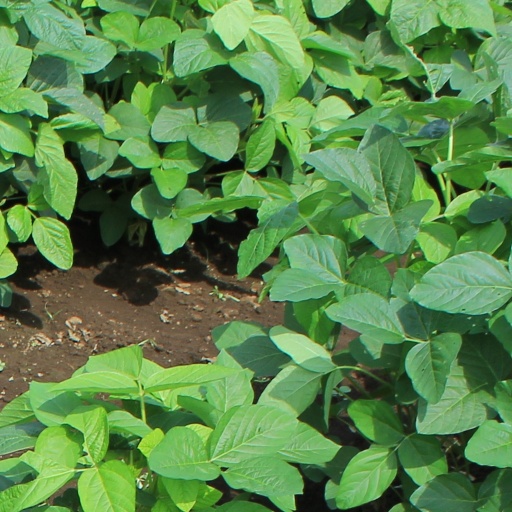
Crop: soybean